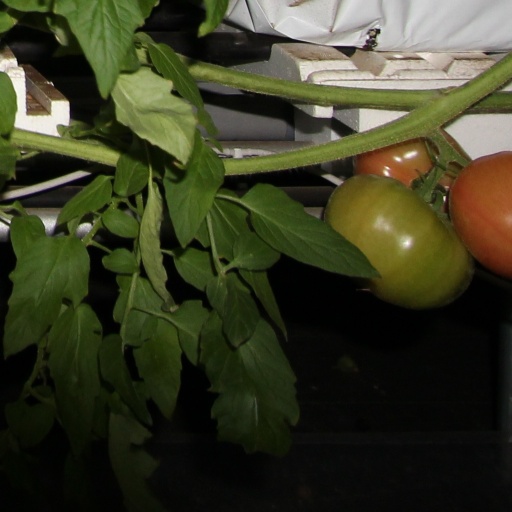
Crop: tomato